Beaver hat

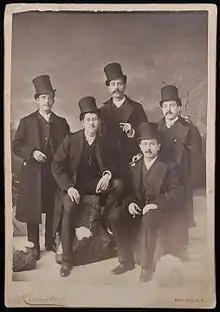
1886 cabinet card photograph of men in beaver hats

A beaver hat is a hat made from felted beaver fur. They were fashionable across much of Europe during the period 1550–1850 because the soft yet resilient material could be easily combed to make a variety of hat shapes (including the familiar top hat). Smaller hats made of beaver were sometimes called beaverkins, as in Thomas Carlyle's description of his wife as a child.